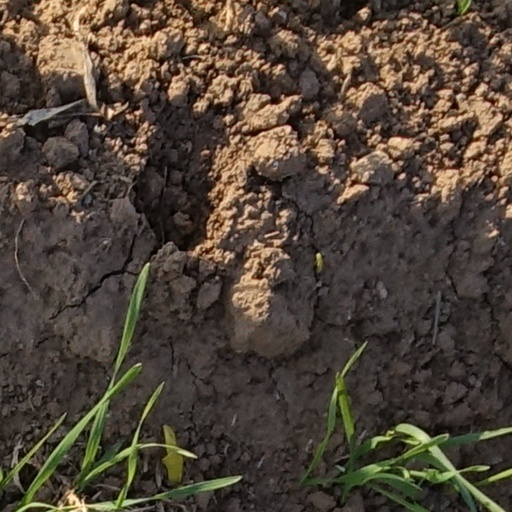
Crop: wheat